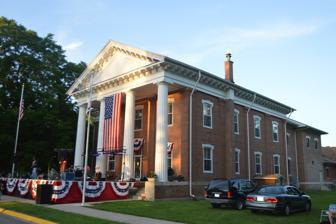
Building: Putnam County Courthouse (Illinois)
Country: United States of America
Year built: 1839
Local government building in the United States United States historic place Putnam County Courthouse U.S. National Register of Historic Places Front and southern side Show map of Illinois Show map of the United States Location 120 N. 4th St., Hennepin, Illinois Coordinates 41°15′22″N 89°20′52″W / 41.25611°N 89.34778°W / 41.25611; -89.34778 Area 1 acre (0.40 ha) Built 1839 ( 1839 ) Built by Gorham & Durley Architectural style Greek Revival NRHP reference No. 75000672 Added to NRHP March 4, 1975 The Putnam County Courthouse , located at 120 N. 4th Street in Hennepin , is Putnam County , Illinois ' county courthouse . Built in 1839, the building is the oldest courthouse in the state which is still in use. The courthouse was designed in the Greek Revival style and features four Doric columns at its front entrance. J.A. Williams later (1893) constructed an addition, which included a vault and document room, on the north side of the courthouse. The courthouse was added to the National Register of Historic Places on March 4, 1975. References